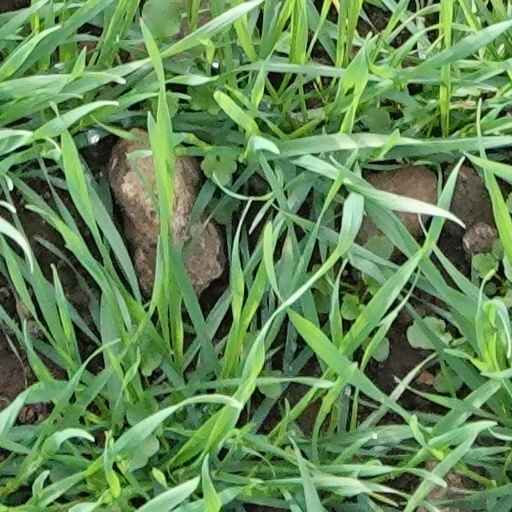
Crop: wheat